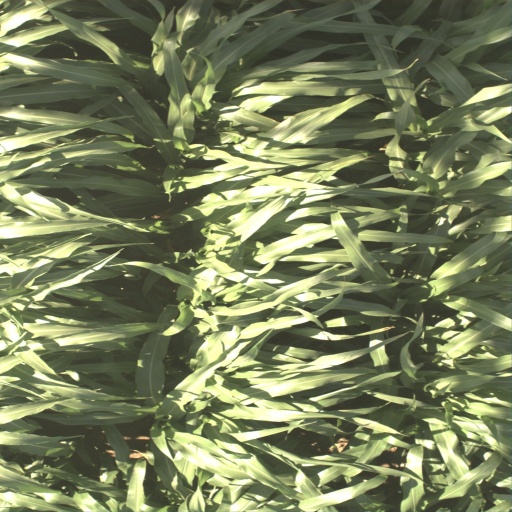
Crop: sorghum